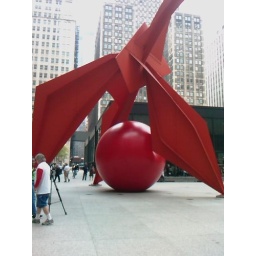
giant red ball in various places in chicago